Charter

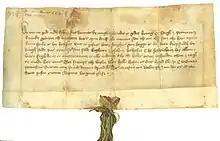
Swedish-language charter for the city of Viborg from 1403

A "municipal corporation" is the legal term for a local governing body, including (but not necessarily limited to) cities, counties, towns, townships, charter townships, villages, and boroughs. "Municipal incorporation" occurs when such municipalities become self-governing entities under the laws of the state or province in which they are located. Often, this event is marked by the award or declaration of a municipal charter, a term used because municipal power was historically granted by the sovereign, by royal charter.